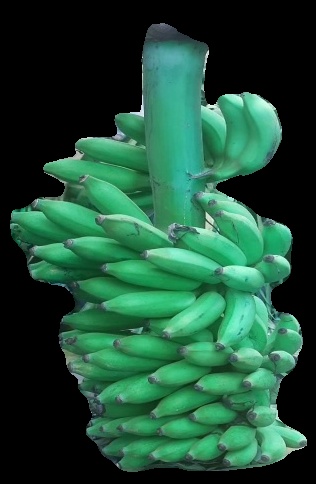
Variety: elakki-bale
Grade: grade1